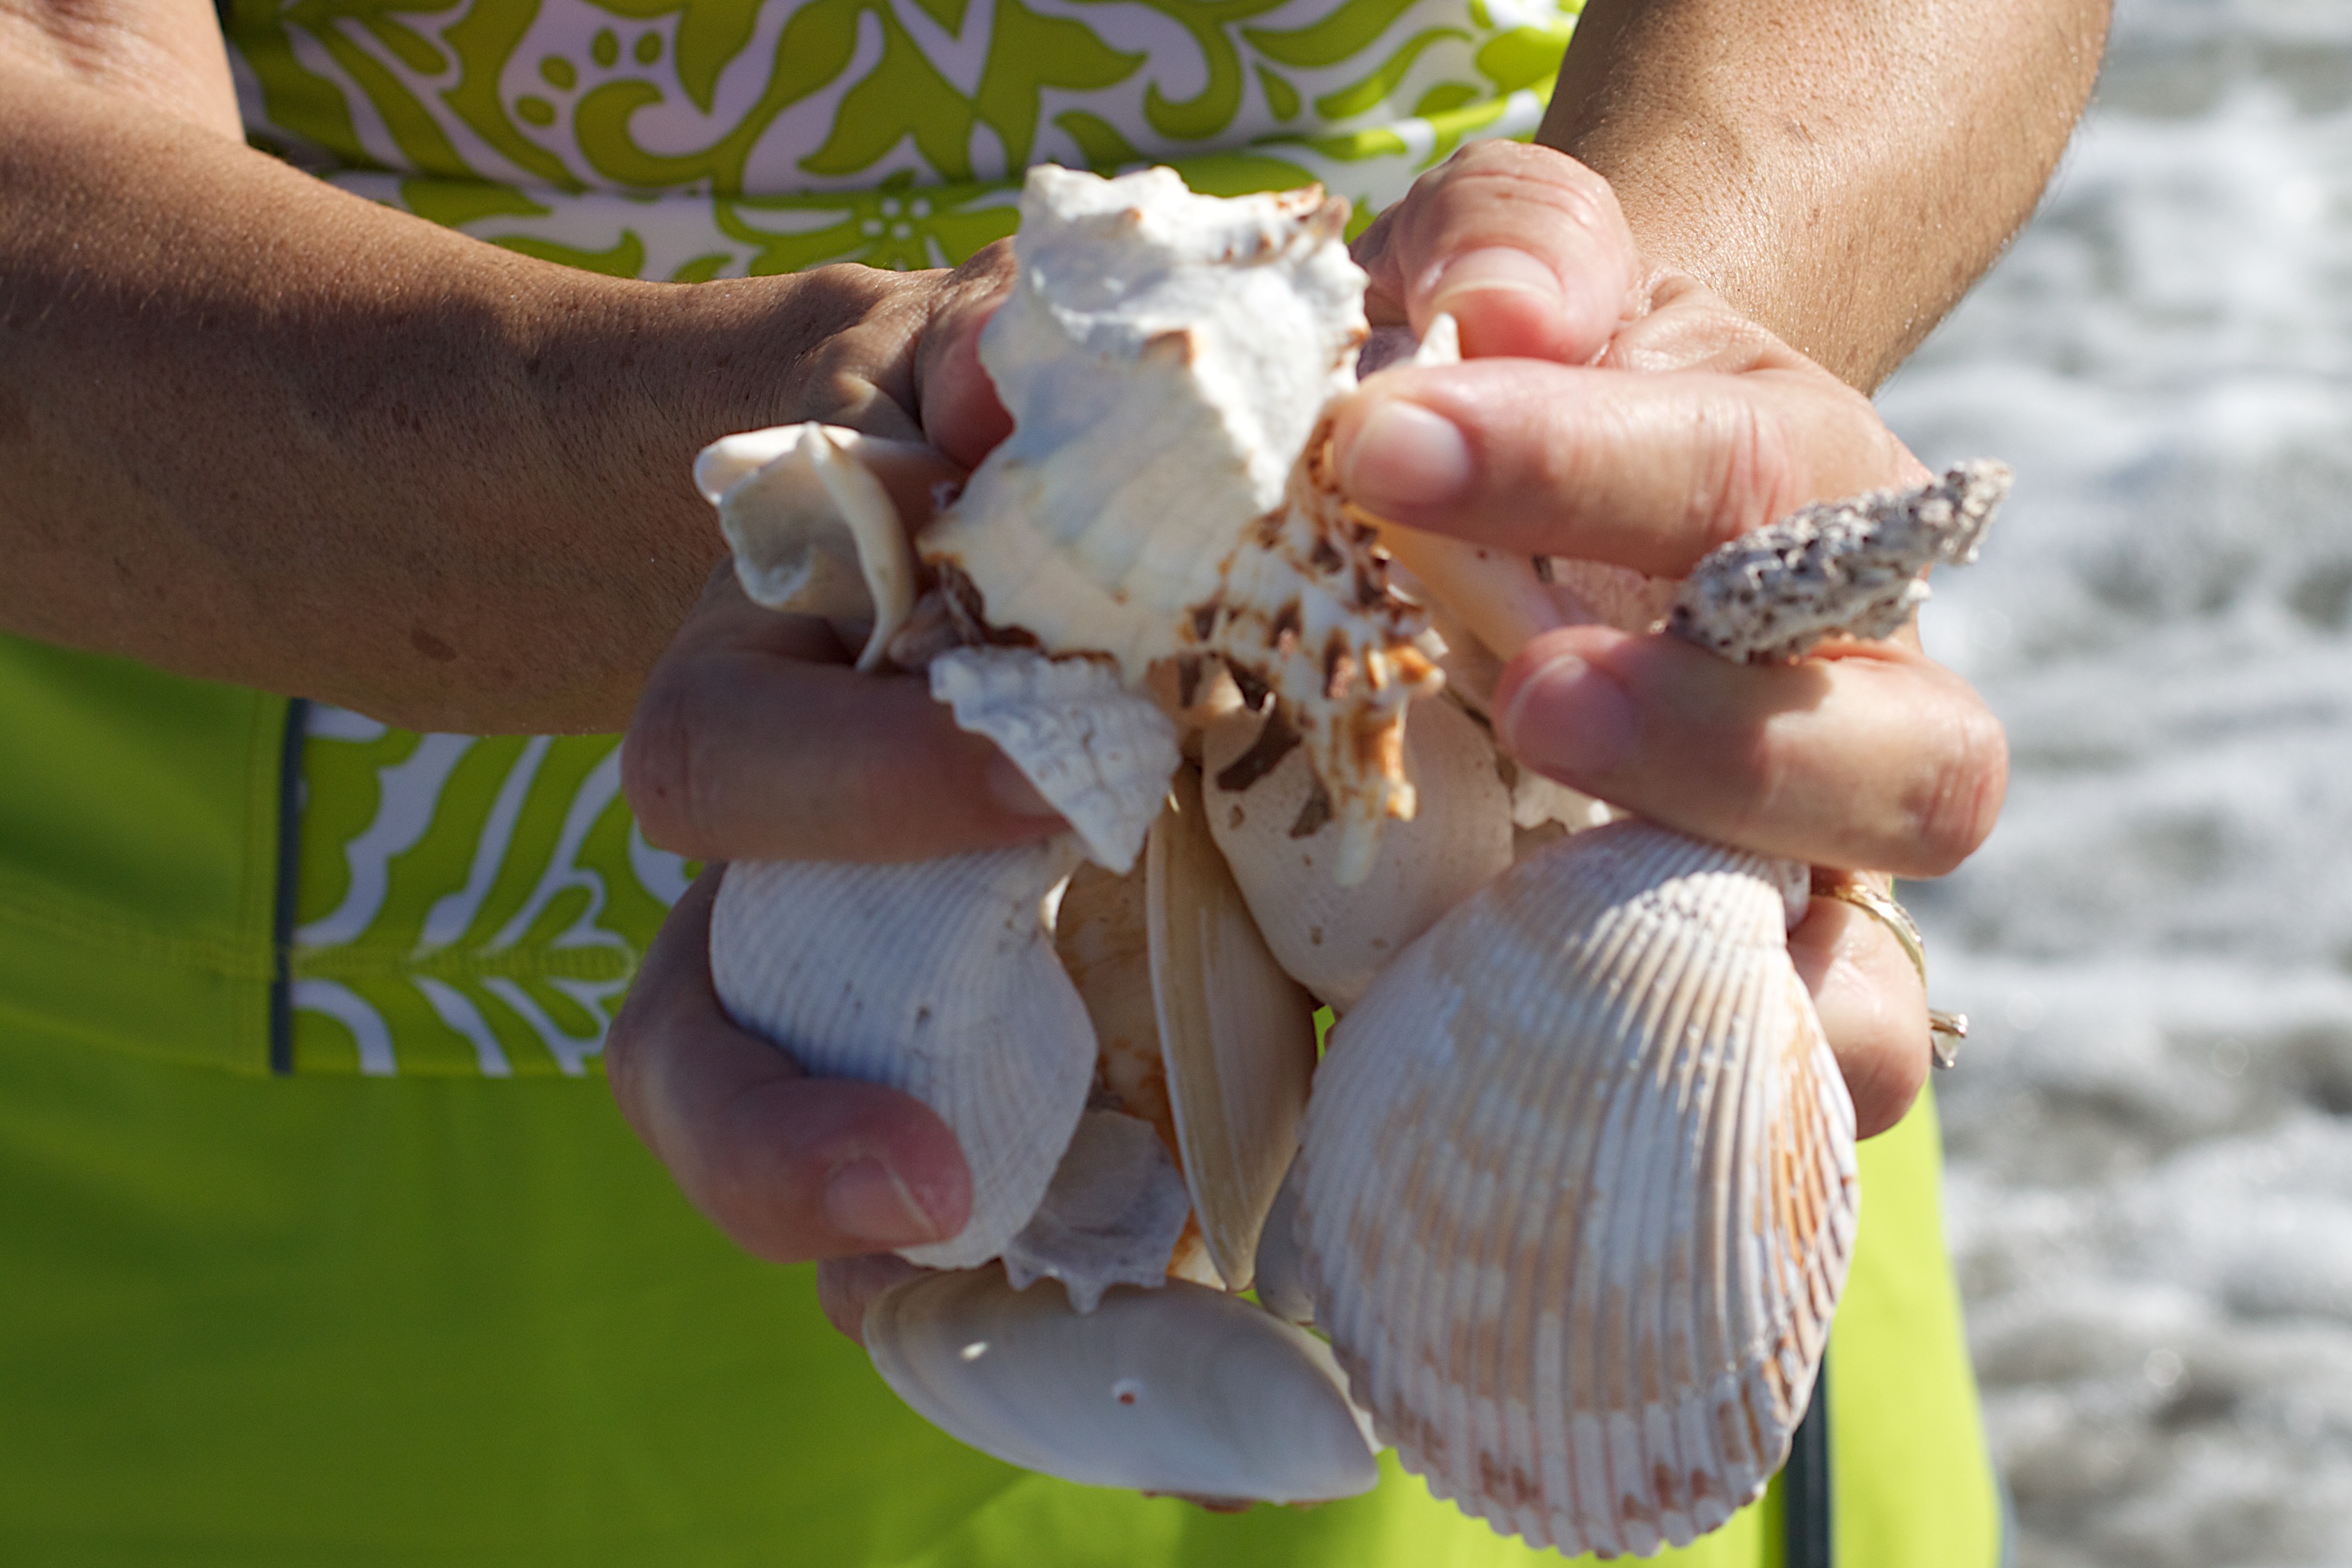
beach, flower, food, produce, biology, seafood, invertebrate, odyssey